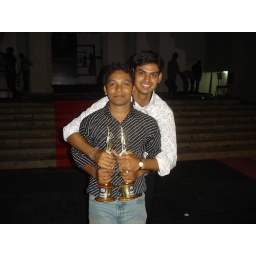
Me in white shirt